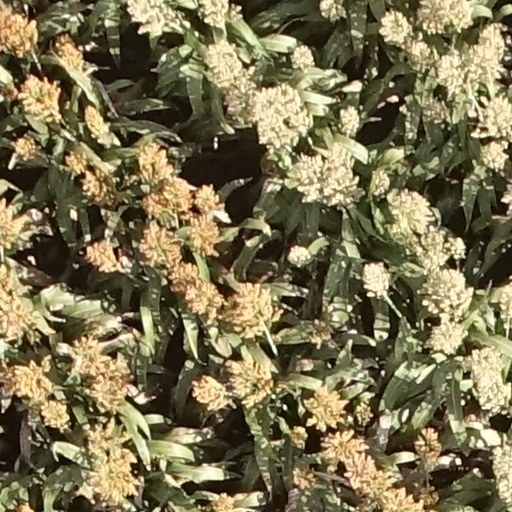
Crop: sorghum